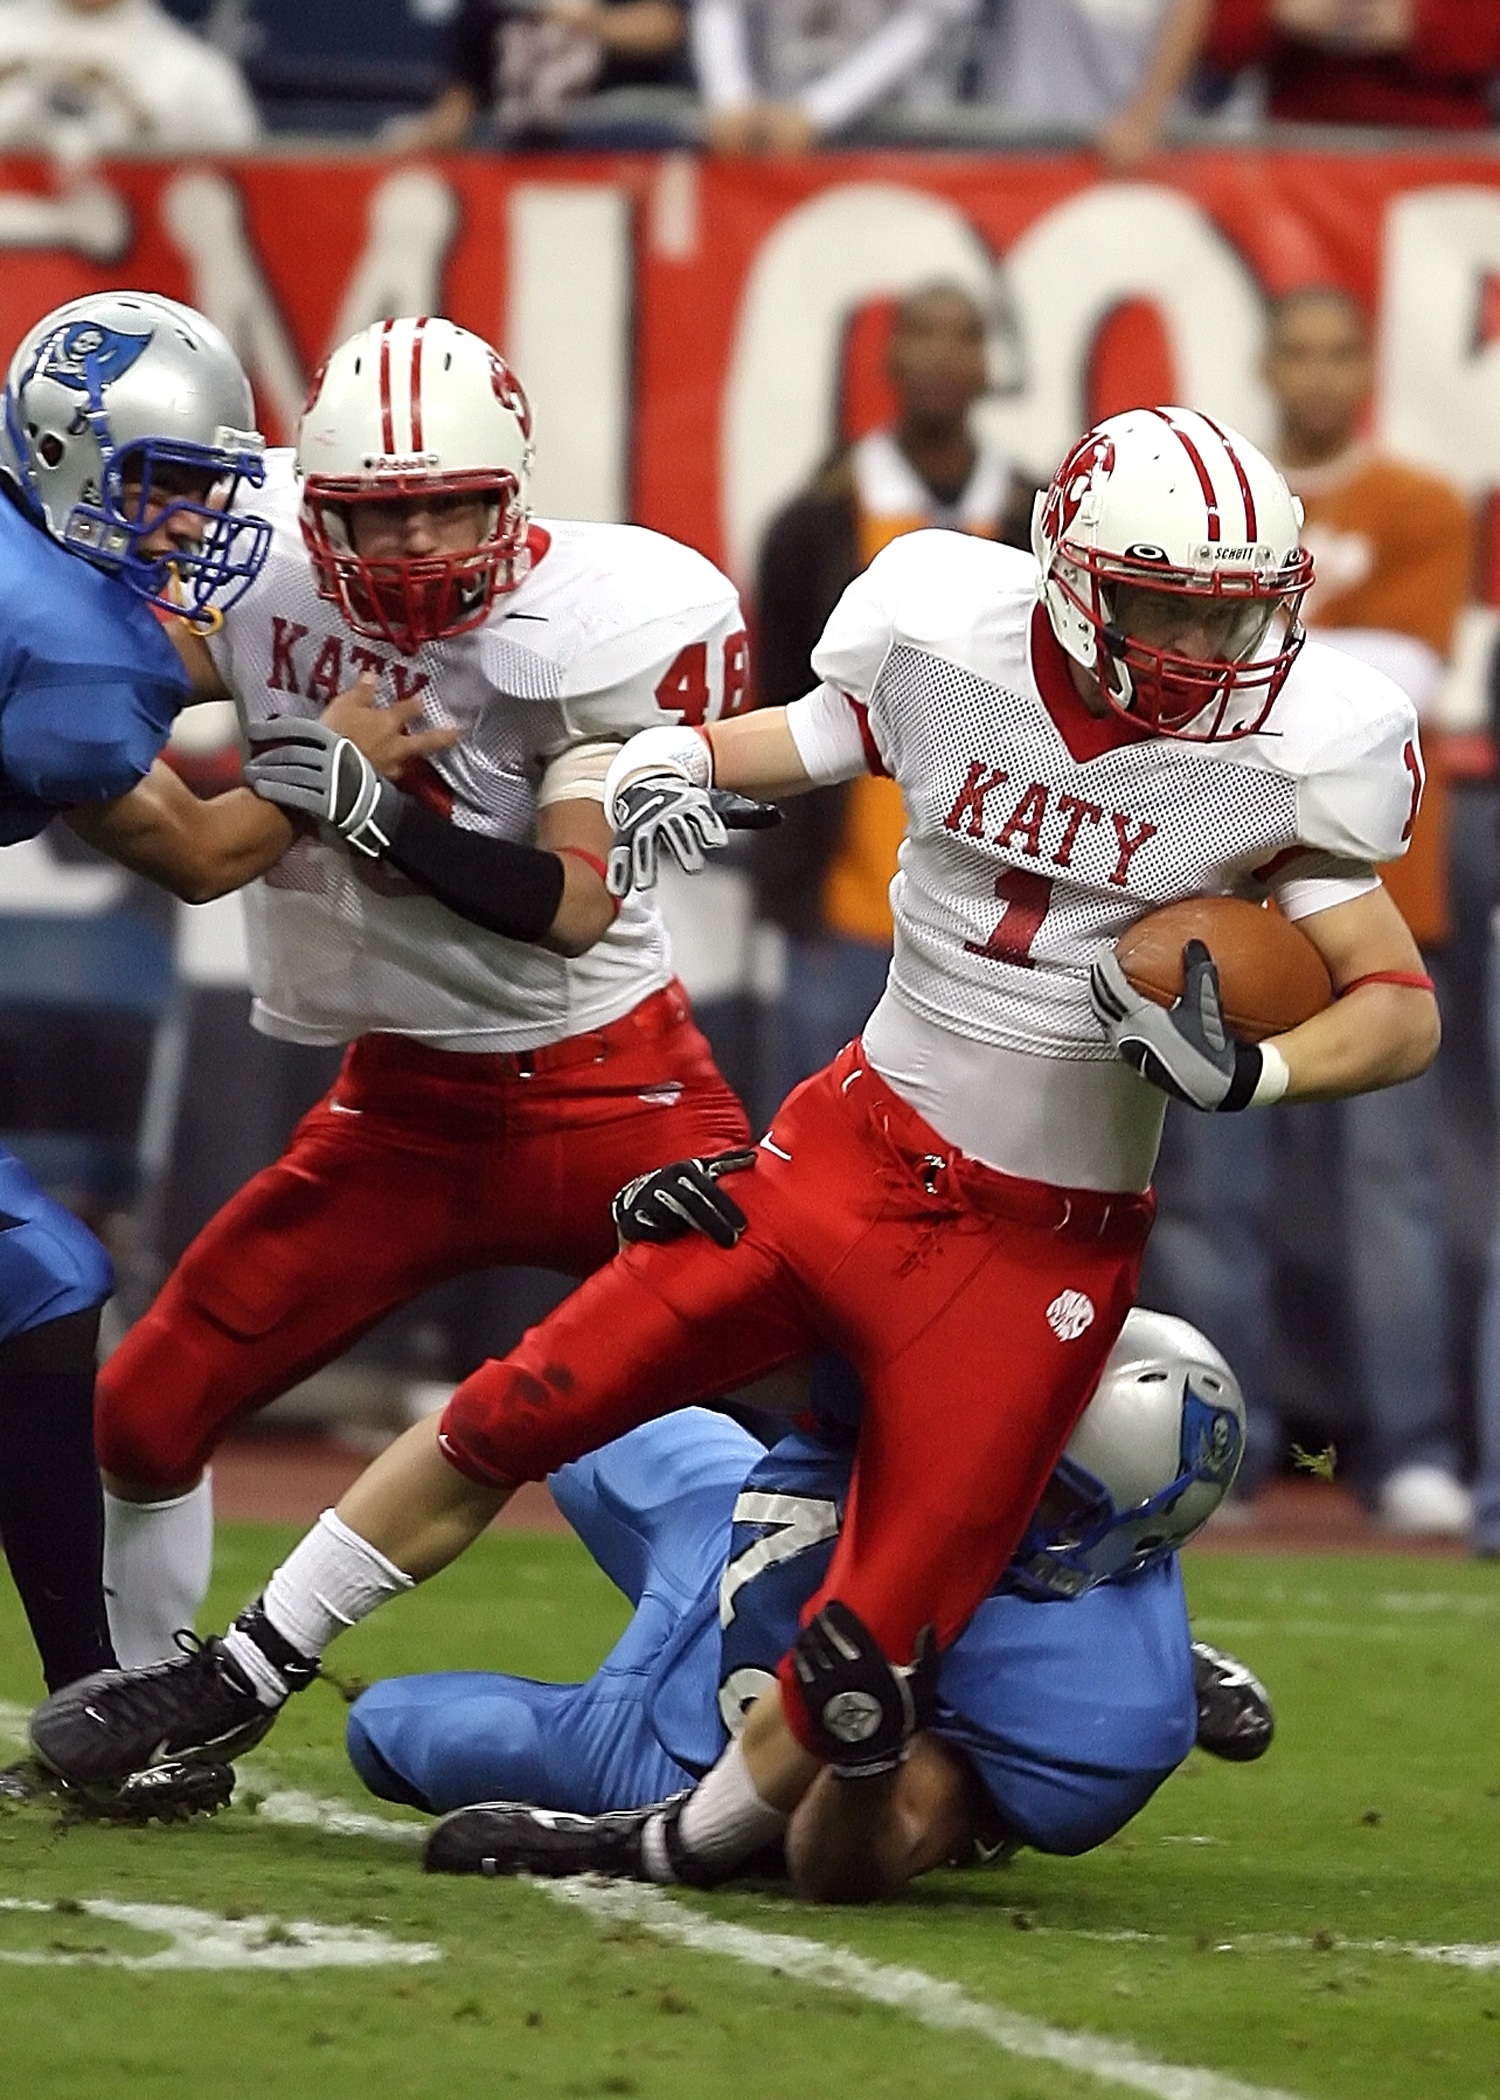
sport, game, running, young, soccer, football, stadium, player, falling, competition, team, american football, sports, determination, helmet, ball, competitive, athlete, texan, touchdown, pads, tackle, football player, american football player, ball carrier, gridiron, running back, ball game, high school, pigskin, team sport, football helmet, playoffs, canadian football, sport venue, arena football, football equipment and supplies, gridiron football